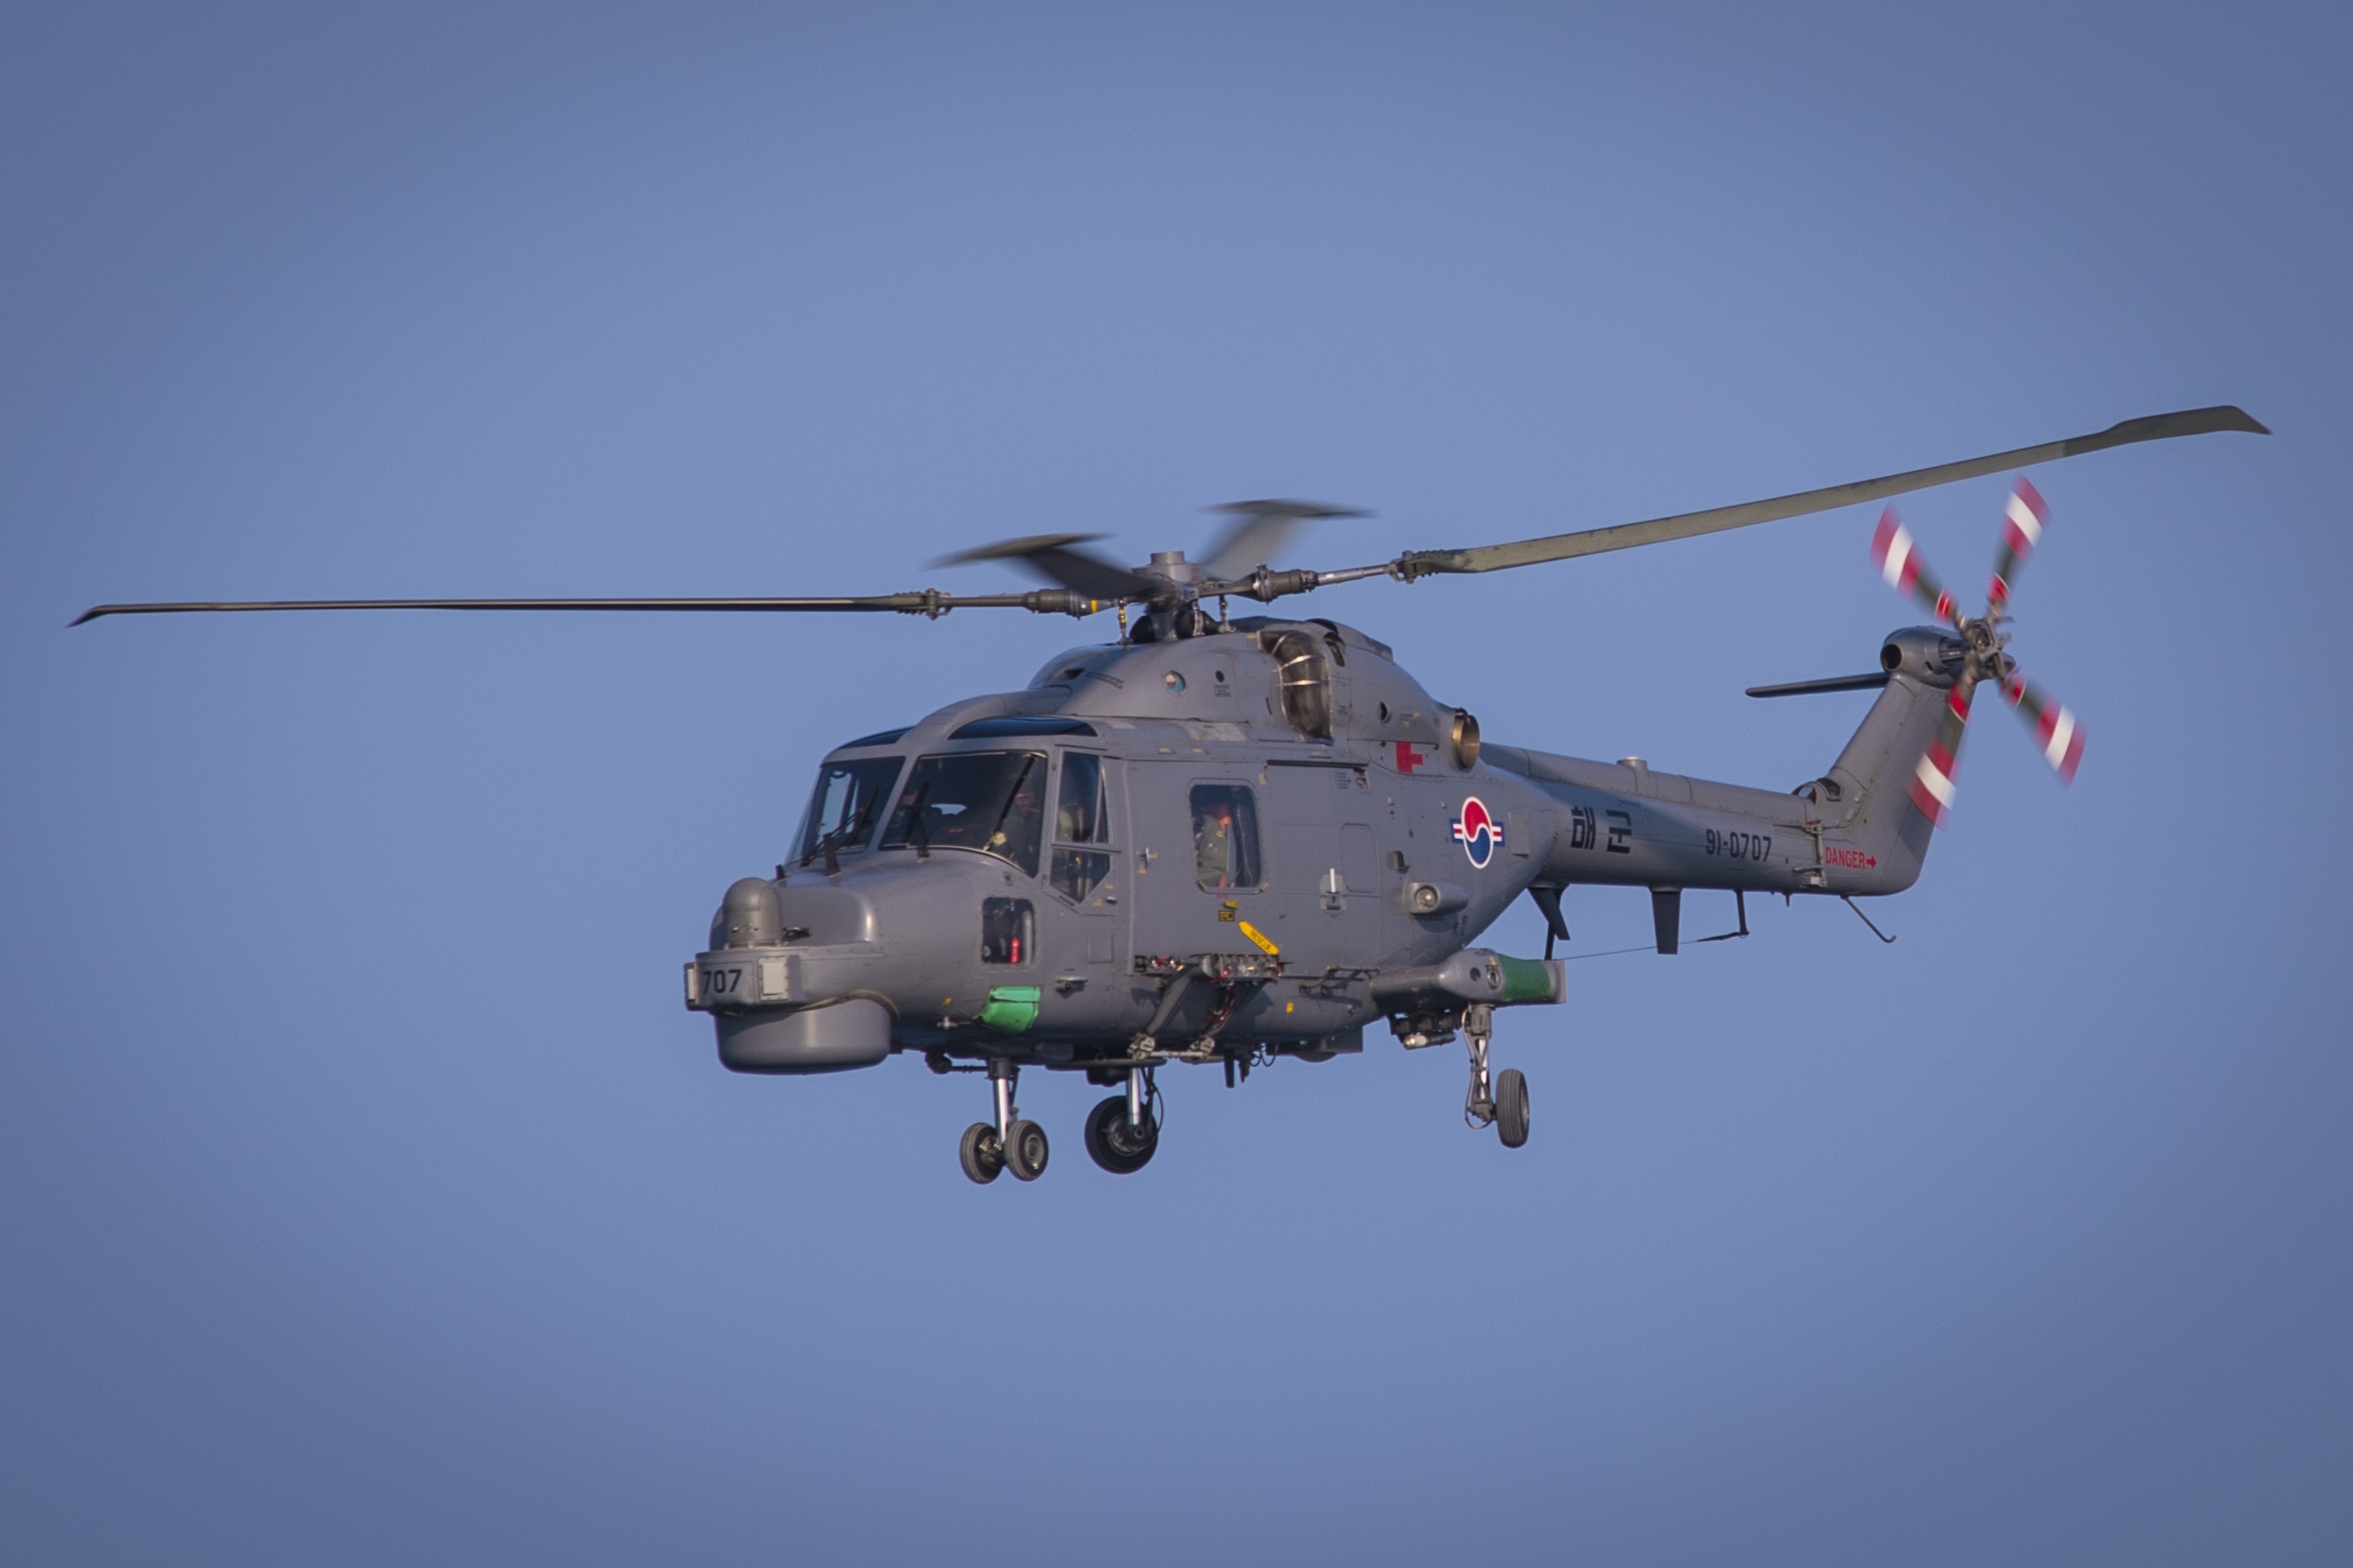
aircraft, vehicle, aviation, helicopter, navy, rings, rotorcraft, air force, anti submarine helicopters, atmosphere of earth, helicopter rotor, military helicopter, black hawk, sikorsky s 70